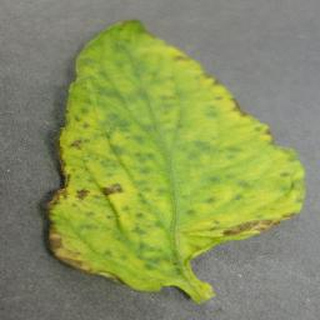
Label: tomato_yellow_leaf_curl_virus